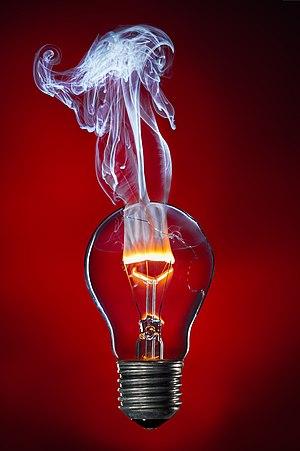
Le verre de l'ampoule a été ouvert, amenant le gaz inerte à s'échapper. Lorsqu'elle est allumée, le filament de tungstène s'enflamme au contact de l'oxygène qui est entré. L'ampoule a été vissée dans une douille, remplacée sur la photo par le culot de la lampe en utilisant une retouche numérique. Galego: Abriuse o cristal da lámpada causando que escapara o gas inerte do interior. Cando se acendeu, o filamento de tungsteno ardeu cunha chama debido ó osíxeno que entrara na lámpada. A lámpada estaba conectada a un casquillo, para darlle electricidade, que foi reemprazado pola base da lámpada mediante o procesado posterior da imaxe. Magyar: Ennek a izzónak az üvegburkolata kinyílt, lehetővé téve az oxigéntartalmú levegő számára, hogy helyettesítse a normál benne lévő inert gázt. Bekapcsoláskor a volfrámszál lánggal ég. Az expozíció idején az izzót egy aljzatba csavarták, amelyet képszerkesztés útján cseréltek ki a lámpa csavarjára Italiano: Il vetro della lampadina è stato aperto, lasciando uscire il gas inerte. Al momento dell'accensione, il filamento di tungsteno brucia con una fiamma a causa dell'ossigeno che entra nel bulbo. La lampadina era avvitata a una base, che nella foto è stata sostituita con la base della lampadina grazie a un ritocco elettronico dell'immagine.
Wikimedia Commons est une médiathèque en ligne d'images, de sons, d'autres médias audiovisuels et de données JSON sous licence libre, comme tous les autres projets du mouvement Wikimedia.